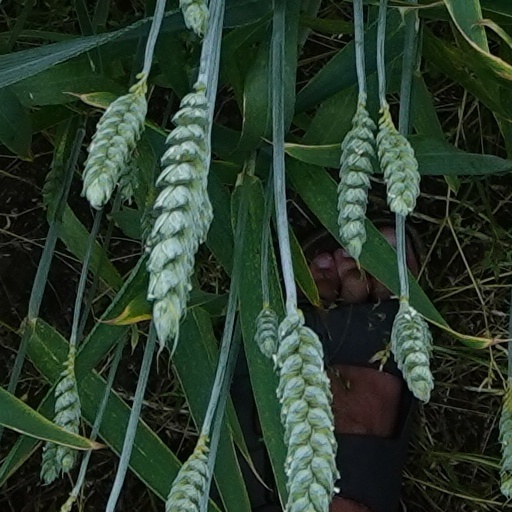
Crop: wheat